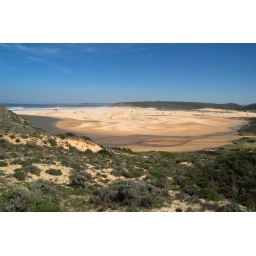
Surrounded by sea, the only way to get to this sand beach island is to wade across the inlet